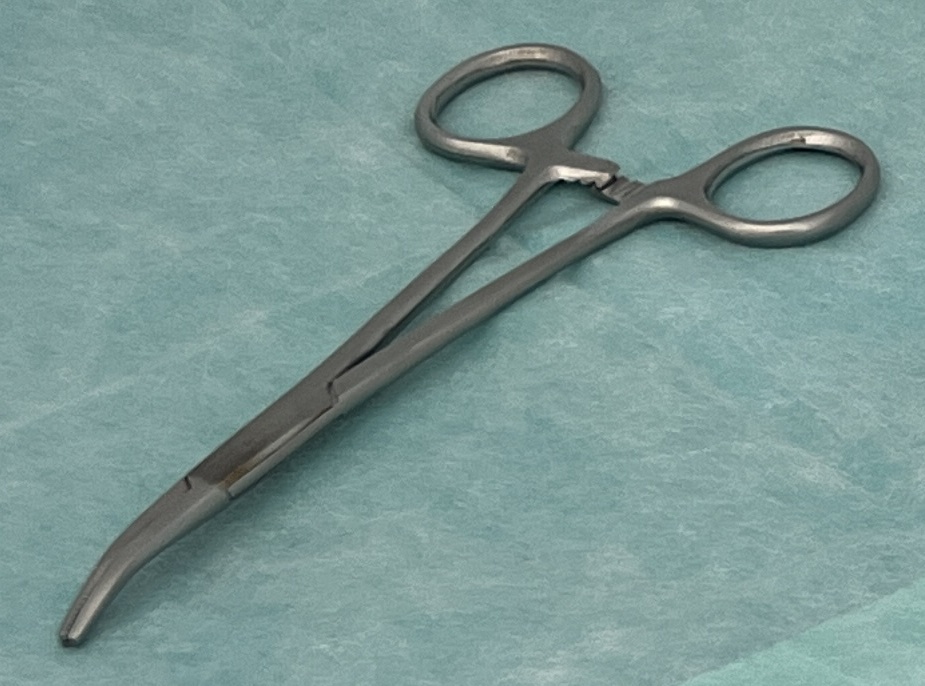
Hinged instrument state: closed